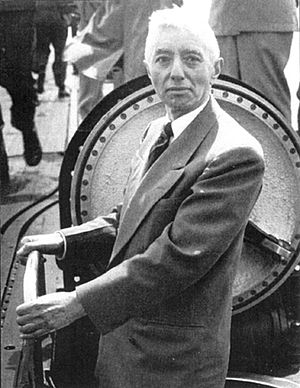
USS Nautilus (SSN-571) / Ubådens historie
Hyman G. Rickover fotograferet på USS Nautilus i 1954.
USS Nautilus (SSN-571), er en amerikansk atomdrevet ubåd, der blev bygget i 1954. Ubåden, der var verdens første atomdrevne fartøj, havde en aktionsradius på 40.000 sømil med en maksimalfart på 30 knob, og kunne krydse Atlanterhavet og sejle tilbage igen i konstant neddykket tilstand. I 1958 blev USS Nautilus den første ubåd, som sejlede under Nordpolen. Ubåden var bemandet med 13 officerer og 92 mand, og var udstyret med seks torpedorør.